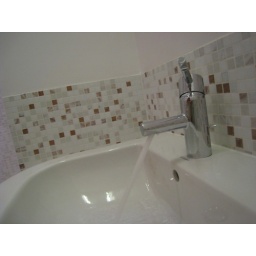
faucet in the guest bathroom